John Clevland (1734–1817)

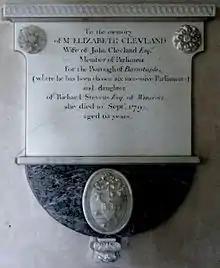
Mural monument to Elizabeth Stevens (1727-1792), wife of John II Clevland (1734–1817), Peters Marland Church

In 1782 he married Elizabeth Stevens (1727–1792), widow of Robert Awse of Horwood House, Frithelstock, and only surviving child of